Execution of Louis XVI

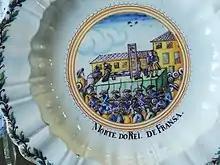
The execution depicted on a Portuguese plate (Museu Nacional de Arte Antiga)

Louis exited the carriage and was received by the executioner Charles-Henri Sanson, and then took off his frock coat and cravat. After initially refusing to permit Sanson and his assistants to bind his hands together, the former king was ultimately convinced by Edgeworth, and his own handkerchief was used instead of rope. The executioner's men then cut his hair and opened his shirt's collar. Accompanied by drum rolls, Louis climbed the stairs of the scaffold and joined Sanson and his four assistants on the platform.